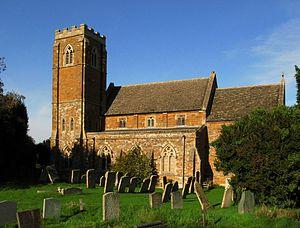
Bisbrooke est un village et paroisse civile d'Angleterre situé dans le sud du Rutland, environ 3 km à l'est d'Uppingham. Sa population de 219 personnes en 2001 est descendue à 204 au recensement de 2011.